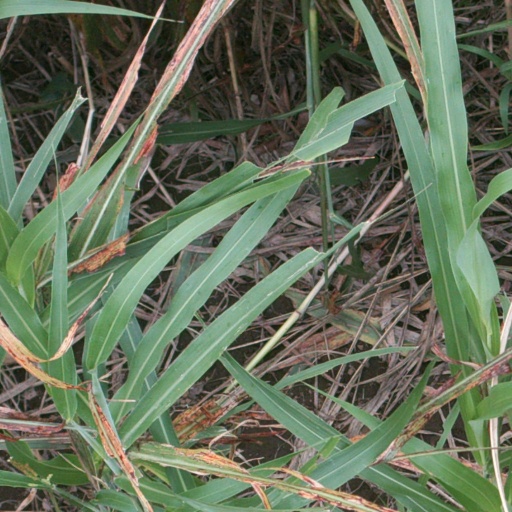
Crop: sorghum